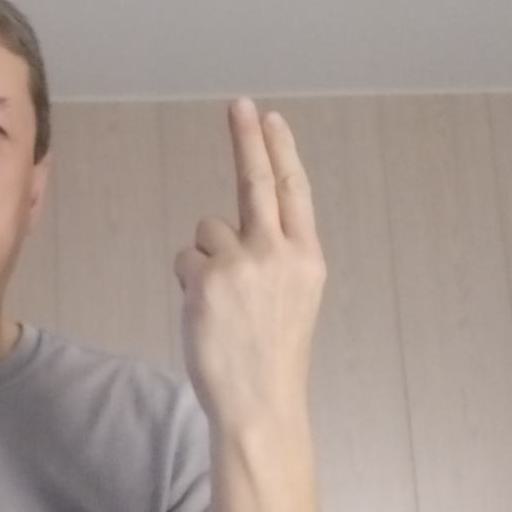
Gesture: two_up_inverted